Six Dharmas of Naropa

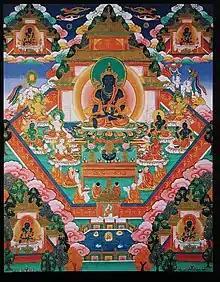
Buddha Akshobhya's pure land Abhirati

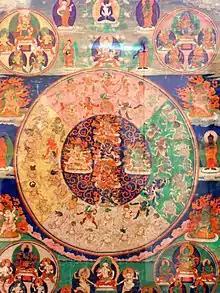
The deities that one may encounter in the post-mortem interim state

Transference ("'pho ba, *saṃkrānti"), is a practice meant to eject one's consciousness out of the body into a state of Awakening at the time of death (or into a Buddha's pure land).